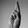
ASL letter: R